Sciaphylax

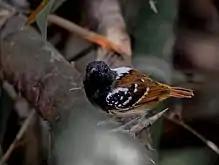
"Sciaphylax hemimelaena"

The genus "Sciaphylax" is composed of small-bodied birds with relatively short, thin tails and body proportions. These antbirds typically weigh between and have a body length ranging from . They are known for their distinct reddish to chestnut colouration. "Sciaphylax" antbirds generally exhibit a dark reddish to yellowish chestnut colour on the upperparts. Male "Sciaphylax" tend to have brighter plumage with black and white markings, while females show softer, more muted tones. Distinctive features include black wing coverts with noticeable pale tips, a pale scapular patch with black subterminal dots, and differing degrees of black on the neck and chest in males. Their prominent wing covert patterns and reddish-brown colouration extending toward the end of the body, including the tail. The tail is typically concolorous with the central underparts, particularly in males, and may appear paler in contrast with the darker upperparts.